U.S. Consumer Product Safety Commission

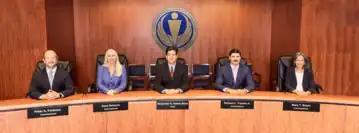
Members of the U.S. Consumer Product Safety Commission in 2022: (Left to right) Peter Feldman, Dana Baiocco, Alexander Hoehn-Saric, Richard Trumka Jr., and Mary Boyle

The commission is led by acting Chairman Peter Feldman, a Republican, who assumed office after former chair Alexander Hoehn-Saric resigned in January 2025. Prior to Hoehn-Saric's 2021 confirmation, the commission had not had a Senate-confirmed chairman since 2017, when Elliot F. Kaye stepped down as chair following a White House request after Donald Trump’s inauguration. In March 2020, President Trump nominated Nancy Beck, an official at the U.S. Environmental Protection Agency who previously worked for an association representing the U.S. chemical industry, to chair the commission, but it was not acted on by the Senate.